Right to Buy

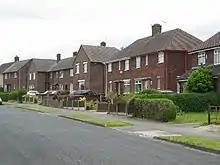
Council-type housing stock in Weaverham, now mostly owner-occupied

Local authorities have had the ability to sell council houses to their tenants since the Housing Act 1936, but until the early 1970s such sales were limited: between 1957 and 1964, some 16,000 council houses were sold in England. The Labour Party initially proposed the idea of the right of tenants to own the house they live in, in their manifesto for the 1959 general election, which they lost. In 1968, a circular was issued limiting sales in cities but was withdrawn by an incoming Conservative government in 1970.